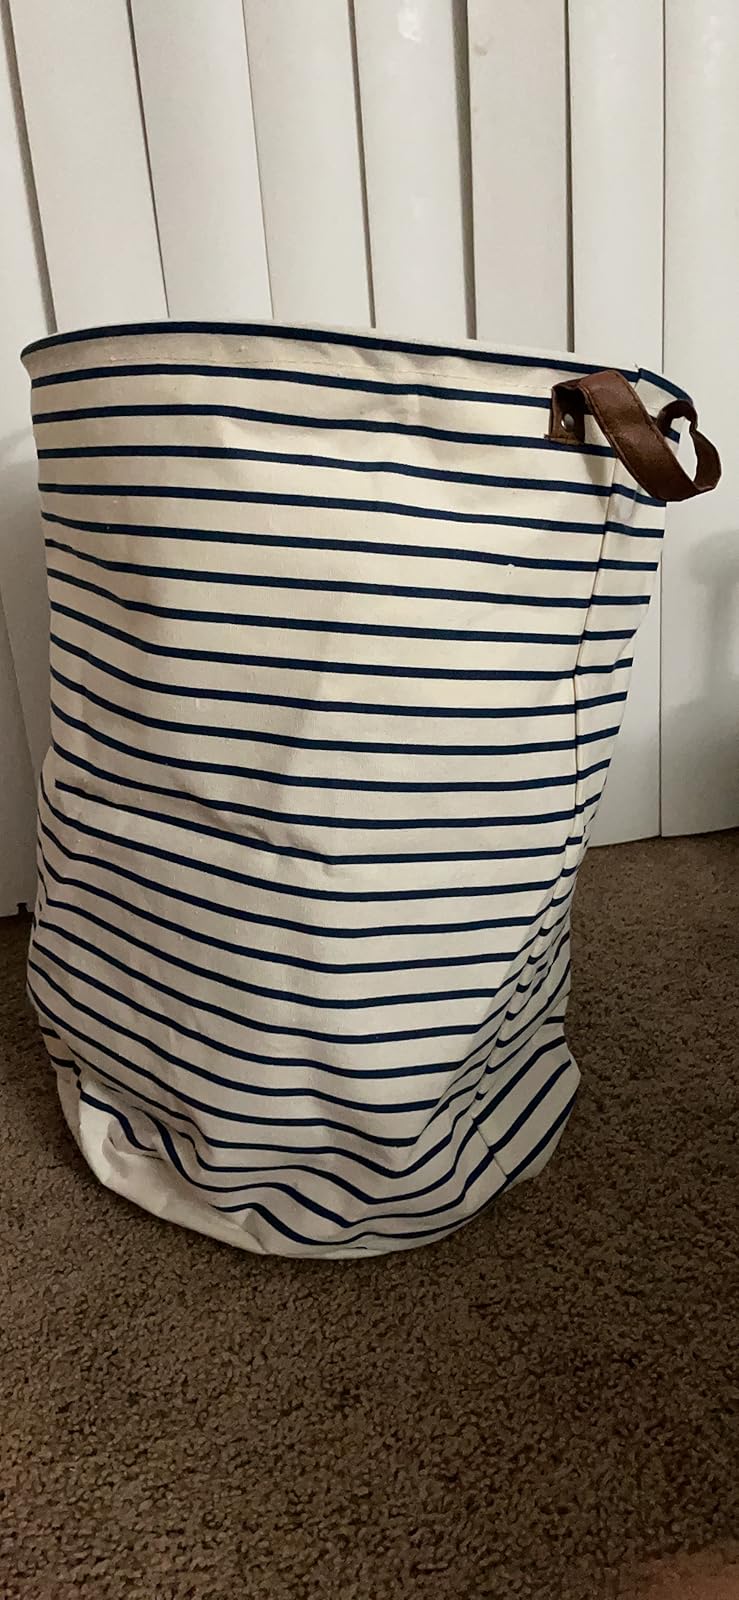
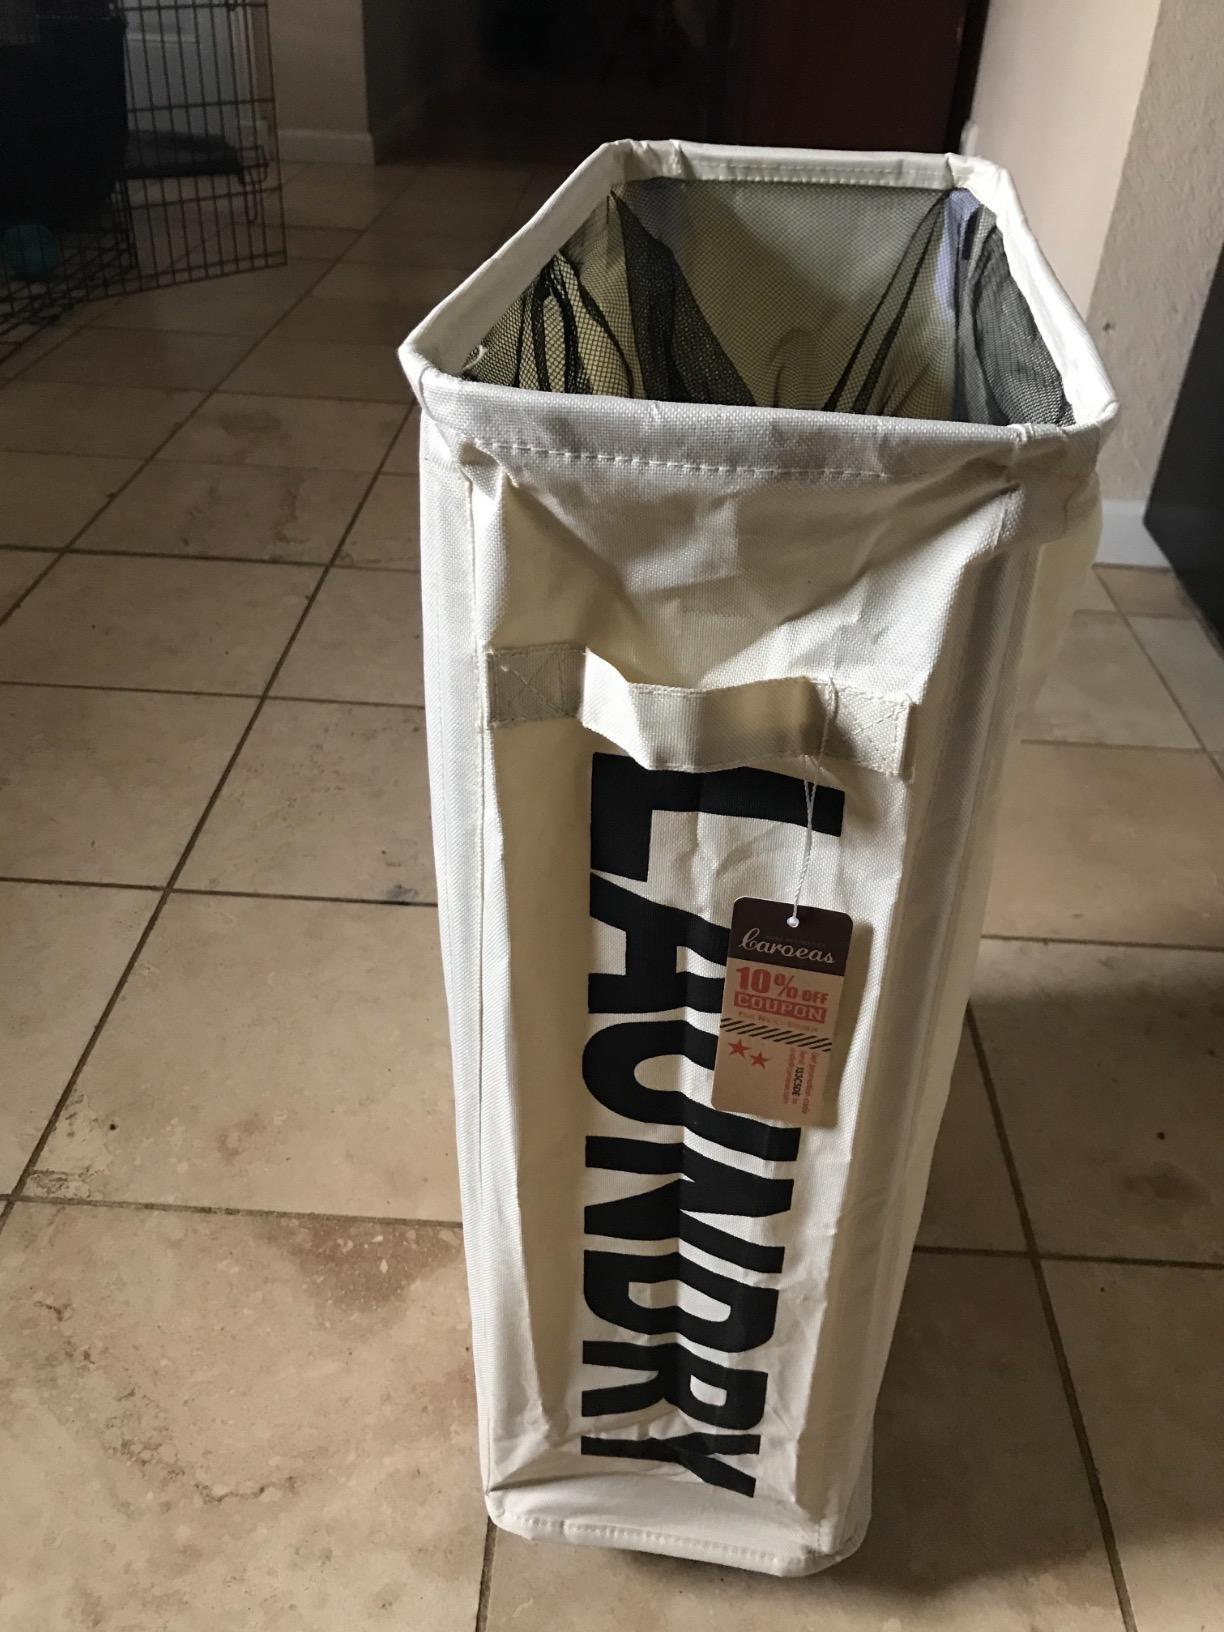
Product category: items_hamper
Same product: no